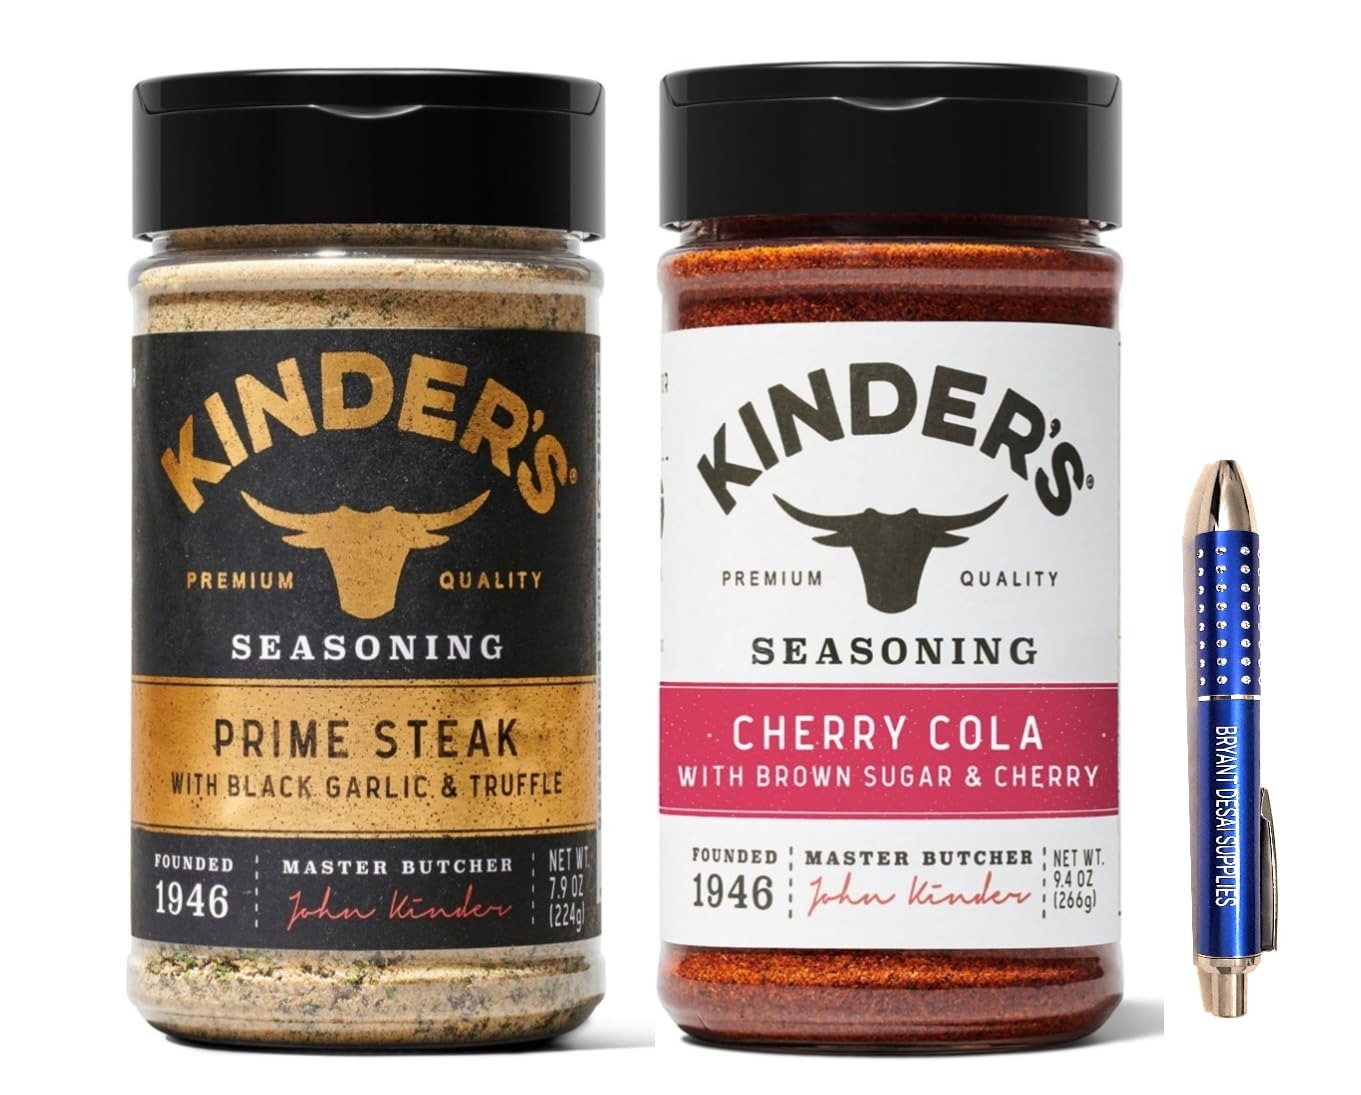
Item Name: Prime Steak with Black Garlic and Truffle Seasoning (7.9 oz.) kinder And Cherry Cola Seasoning (9.4 oz.) kinders, Packaged with BRYANT DESAI SUPPLIES pen
Value: 17.3
Unit: Ounce

Price: 6.48